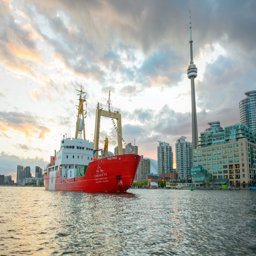
the icebreaker with the skyline in the background as the ship sets out from the harbour .